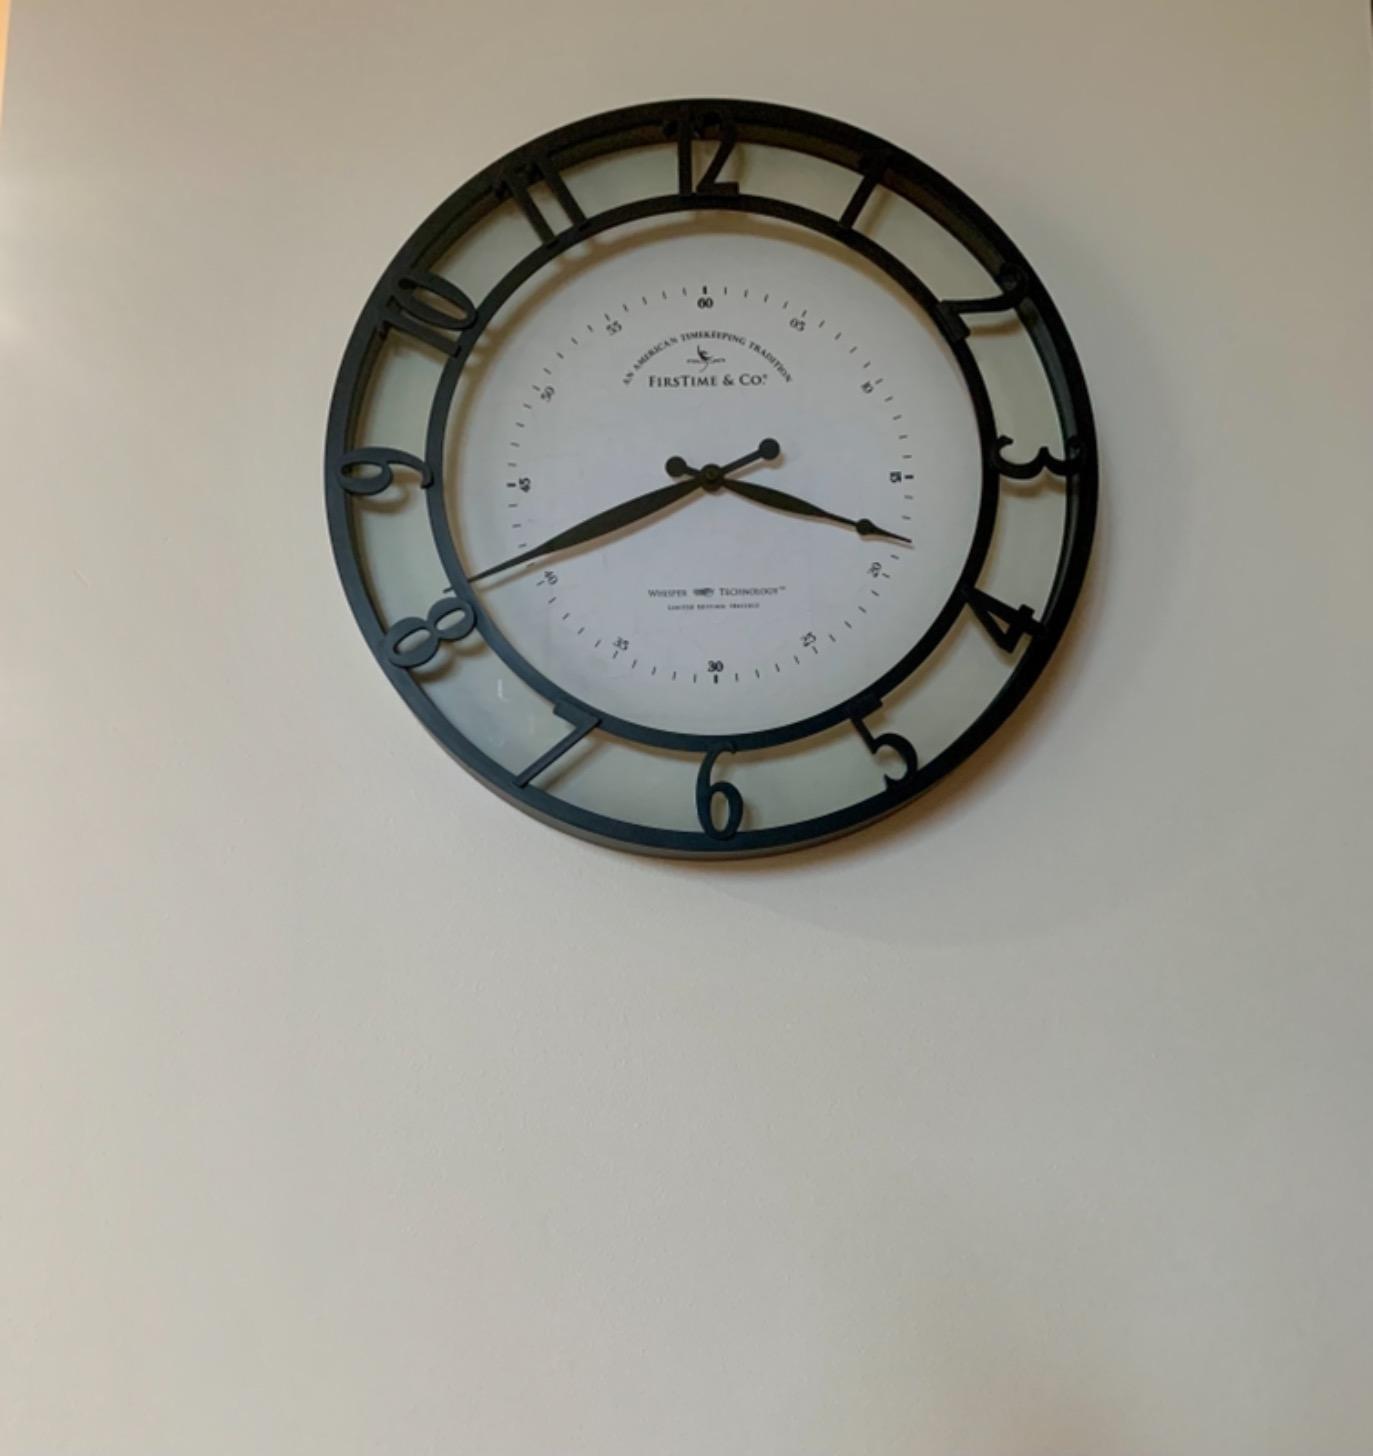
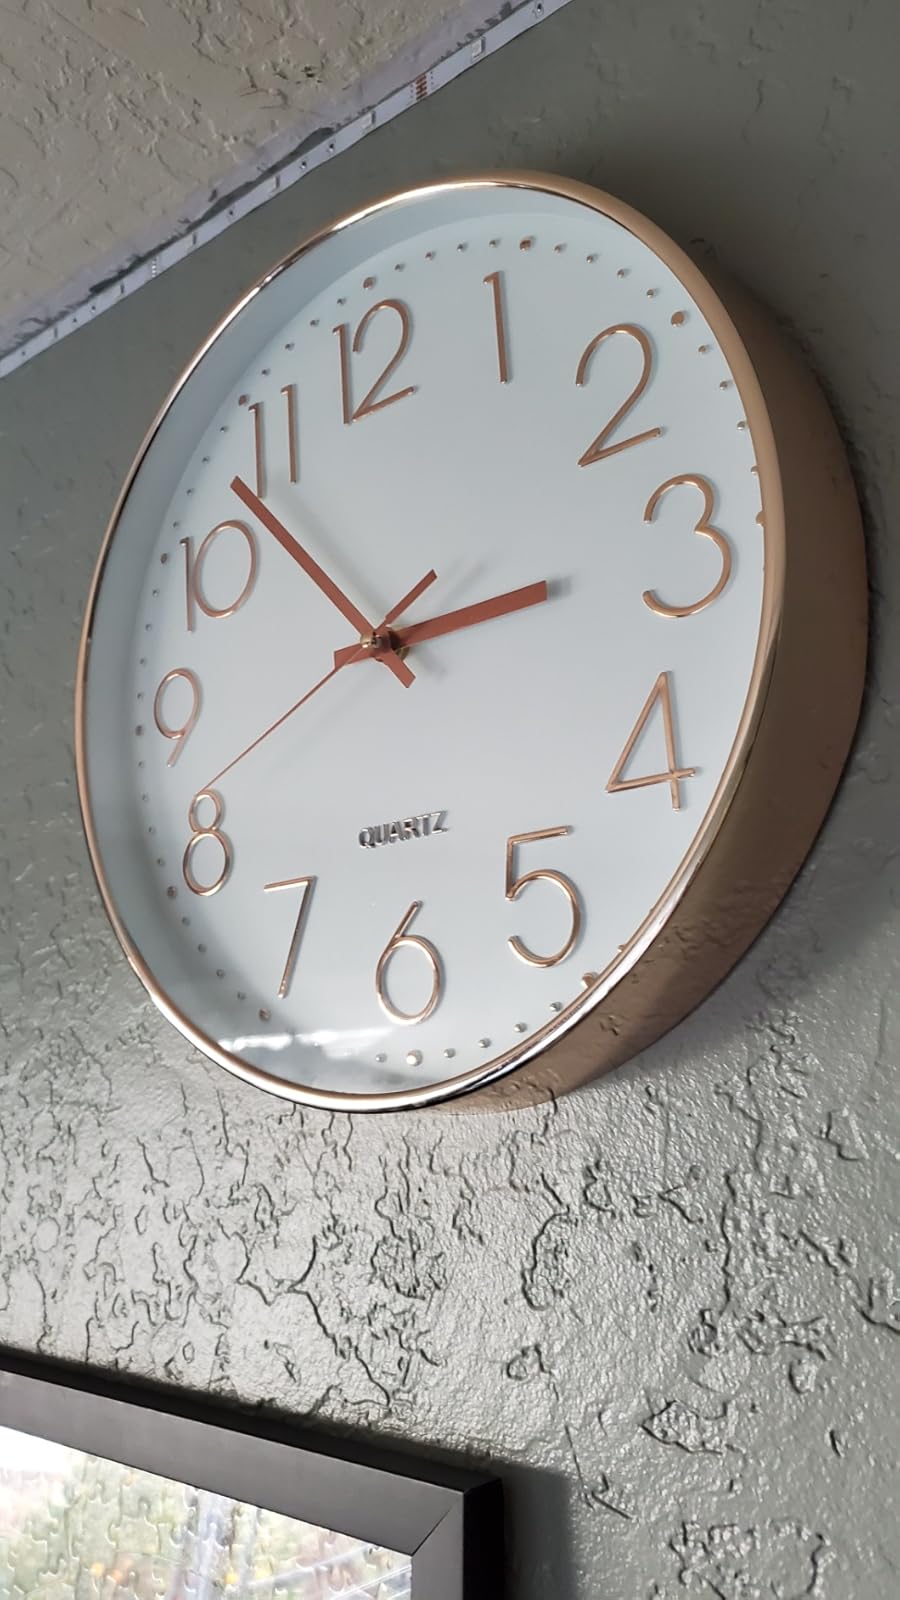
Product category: clock
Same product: no